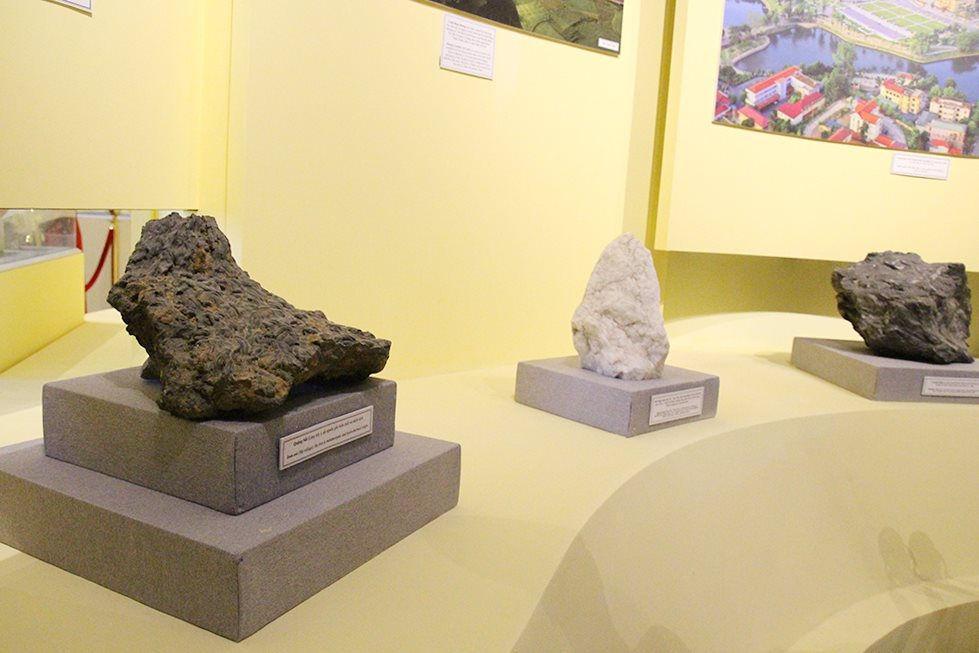
có ba viên đá xuất hiện ở trong bức ảnh